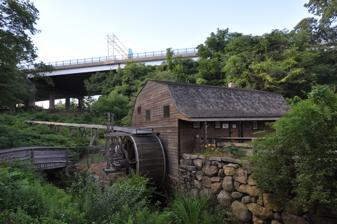
Building: Winthrop Mill
Country: United States of America
Year built: 1650
United States historic place Winthrop Mill U.S. National Register of Historic Places Show map of Connecticut Show map of the United States Location Mill Street, New London, Connecticut Coordinates 41°21′47″N 72°6′0″W / 41.36306°N 72.10000°W / 41.36306; -72.10000 Area 4 acres (1.6 ha) Built 1650 ( 1650 ) NRHP reference No. 82001008 Added to NRHP November 30, 1982 The Winthrop Mill (also known as the Old Town Mill or "Comstock Mill") is a historic mill building on Mill Street in New London, Connecticut .  It is a grist mill located astride Briggs Brook between bridges carrying the eastbound and westbound lanes of Interstate 95 . The mill was established in 1650, and the complex retains elements that are believed to be original to its construction. It is now owned by the city and the grounds are open daily; the mill itself is open for tours by special appointment. The property was added to the National Register of Historic Places on November 30, 1982. Description and history The Winthrop Mill is located north of downtown New London, on Mill Street, a short road between State Pier Road and Winthrop Street.  The site is located on Briggs Brook, and is overshadowed by the high bridges carrying I-95 overhead.  The mill building is a 1-1/2 story gambrel-roofed wood frame structure, measuring about 30 by 60 feet (9.1 m × 18.3 m).  The roof flares out over the front to include a porch, supported by four square posts.  The exterior of the building is finished in horizontal boarding that gives rough clapboard-like flushboard finish. Attached to the west wall is the mill's waterwheel.  It is powered by water delivered from an elevated wooden penstock, which receives water from a gate at a small dam on the brook upstream from the mill.  The penstock is about 200 feet (61 m) long, and is supported by wooden trestles mounted on stone piers.  The interior of the mill contains a mix of modern and old finishes, and retains only a portion of the machinery needed to operate it properly. The first mill was supposedly established on this site in 1650 by Governor John Winthrop, Jr. and William Comstock. The property remained in Winthrop family hands until the late 18th century.  Some elements of the mill infrastructure may be very nearly original to the period of first use, notably the elevated flume, wheel pit, and tail race.  The present building may also include elements of the original, although it is known that the mill was set afire during Benedict Arnold 's 1781 raid on New London and Groton .  The property went through a succession of owners until 1892, when it was acquired by the city.  It was leased for commercial operation until 1913, and underwent a major rehabilitation in 1960. Movie location Still from The Church With an Overshot Wheel The Mill was used as the primary filming location for the 1920 Vitagraph movie of the O. Henry short story The Church With an Overshot Wheel . Part of a 94 film series from O. Henry works of which only two survive which was restored in 2022 See also National Register of Historic Places listings in New London County, Connecticut List of the oldest buildings in Connecticut References